Leroy Greene Academy

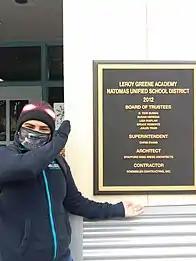

According to a report on the 2019–20 school year, Leroy Greene's ethnic demographics are 13.3% African American, 0.5% American Indian or Alaska Native, 9.2% Asian, 3.6% Filipino, 45.2% Hispanic or Latino, 1.0% Pacific Islander, 19.8% White, and 7.3% two or more races.